Secret (2007 film)

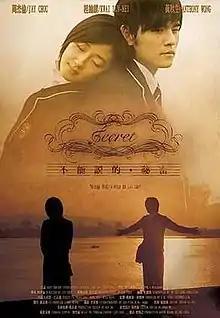
Promotional poster for "Secret"

Secret is a 2007 musical romantic film. A Taiwanese-Hong Kong co-production, it is the directorial debut feature film of Taiwanese musician Jay Chou, who also stars as the male lead and co-wrote the film. In addition to himself, the film also stars Gwei Lun-mei and Anthony Wong. Filming was conducted at Tamkang High School, New Taipei City, Taiwan, which is also the alma mater of Jay Chou. The budget was about NT$65 million.